History of Pamplona

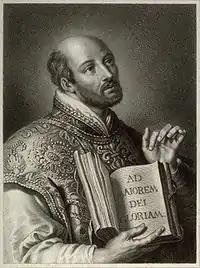
Ignatius of Loyola, the founder of the Society of Jesus, then captain of the Castilian army, was wounded during the attempt to reconquer Pamplona by the kings of Navarre in 1521

A period of consolidation followed. The Navarrese Courts met in March 1513, when the papal bull "Exigit Contumacium" of 18 February was presented excommunicating the kings of Navarre, Catherine of Foix and John III of Albret, for supporting Louis XII of France in the war against the Papal States. At this meeting, the viceroy announced a general pardon to those who abided by the new authority, and in the name of Ferdinand II swore to respect the "fueros" (forals), uses and customs of the kingdom, on the condition that the war would end. Most of the Agramontese nobles were absent from these courts, as were several abbots, representatives of the ecclesiastical power. Ferdinand II ratified the oath on 12 June 1513. On 7 July 1515 the Kingdom of Navarre was formally annexed to that of Castile at the meeting of the Courts of Castile in Burgos, where no Navarrese representative was present.